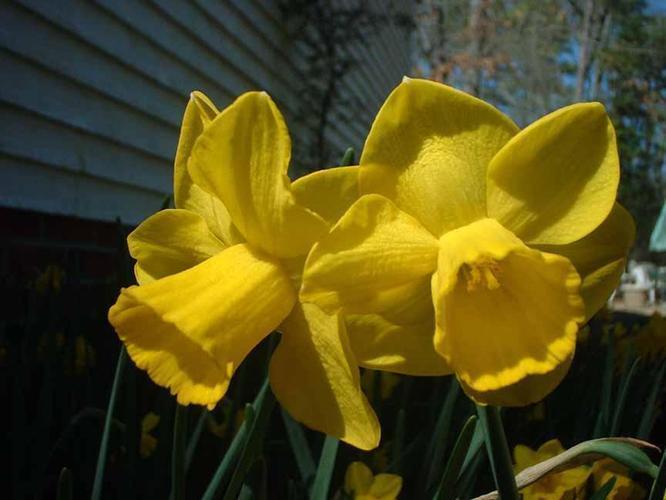
Label: daffodil